Image persistence

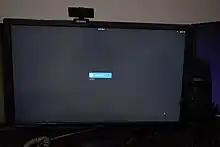
Image persistence on a BenQ GW2765HT IPS LCD monitor

Image persistence, or image retention, is a phenomenon in LCD and plasma displays where unwanted visual information is shown which corresponds to a previous state of the display. It is the flat-panel equivalent of screen burn-in. Unlike screen burn-in, the effects are usually temporary and often not visible without close inspection. Plasma displays experiencing severe image persistence can result in screen burn-in instead.